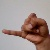
The image shows a hand gesture representing the letter 'J' in Indian Sign Language.